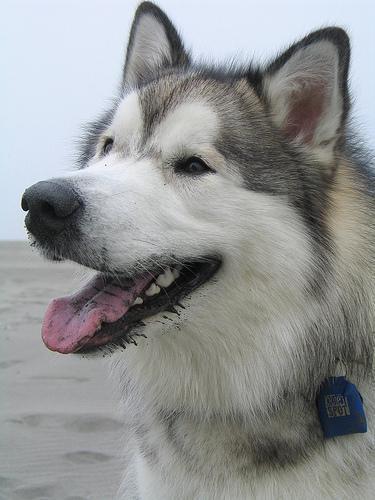
malamute